Bye Bye Bye

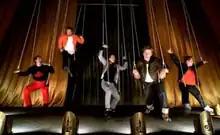
The NSYNC members portray puppets, in reference to their destiny being controlled by their manager Lou Pearlman, during their legal dispute.

The video was directed by Wayne Isham, and was released on January 11, 2000. The budget was estimated to be $1 million, which was attributed to the band wanting to be noticed on MTV. The song's dance routine was choreographed by Darrin Henson, who received a phone call from NSYNC's manager Johnny Wright, as he was about to quit the music industry after missing out on a MTV Video Music Award for Jordan Knight's "Give It to You". Henson flew to Las Vegas, Nevada in 1999, where the band were performing at the 1999 "Billboard" Music Awards, so that he would be able to listen to the track. The band rehearsed at the Alley Kat Studio in Los Angeles over a few days, where Henson stated in a 2020 interview with "Entertainment Weekly" that he implemented moves that cannot be replicated by other groups such as the "black power fist", which he defined as "stop talking s—" when used in the song's title lyric. Henson won an MTV Video Music Award for Best Choreography at the 2000 MTV Video Music Awards, while NSYNC also won Best Pop Video at the same ceremony.